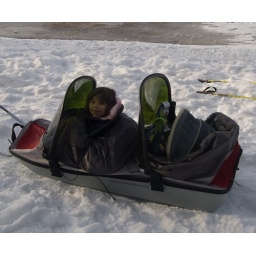
Isobel is asleep in the car seat at the back